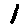
Label: 1